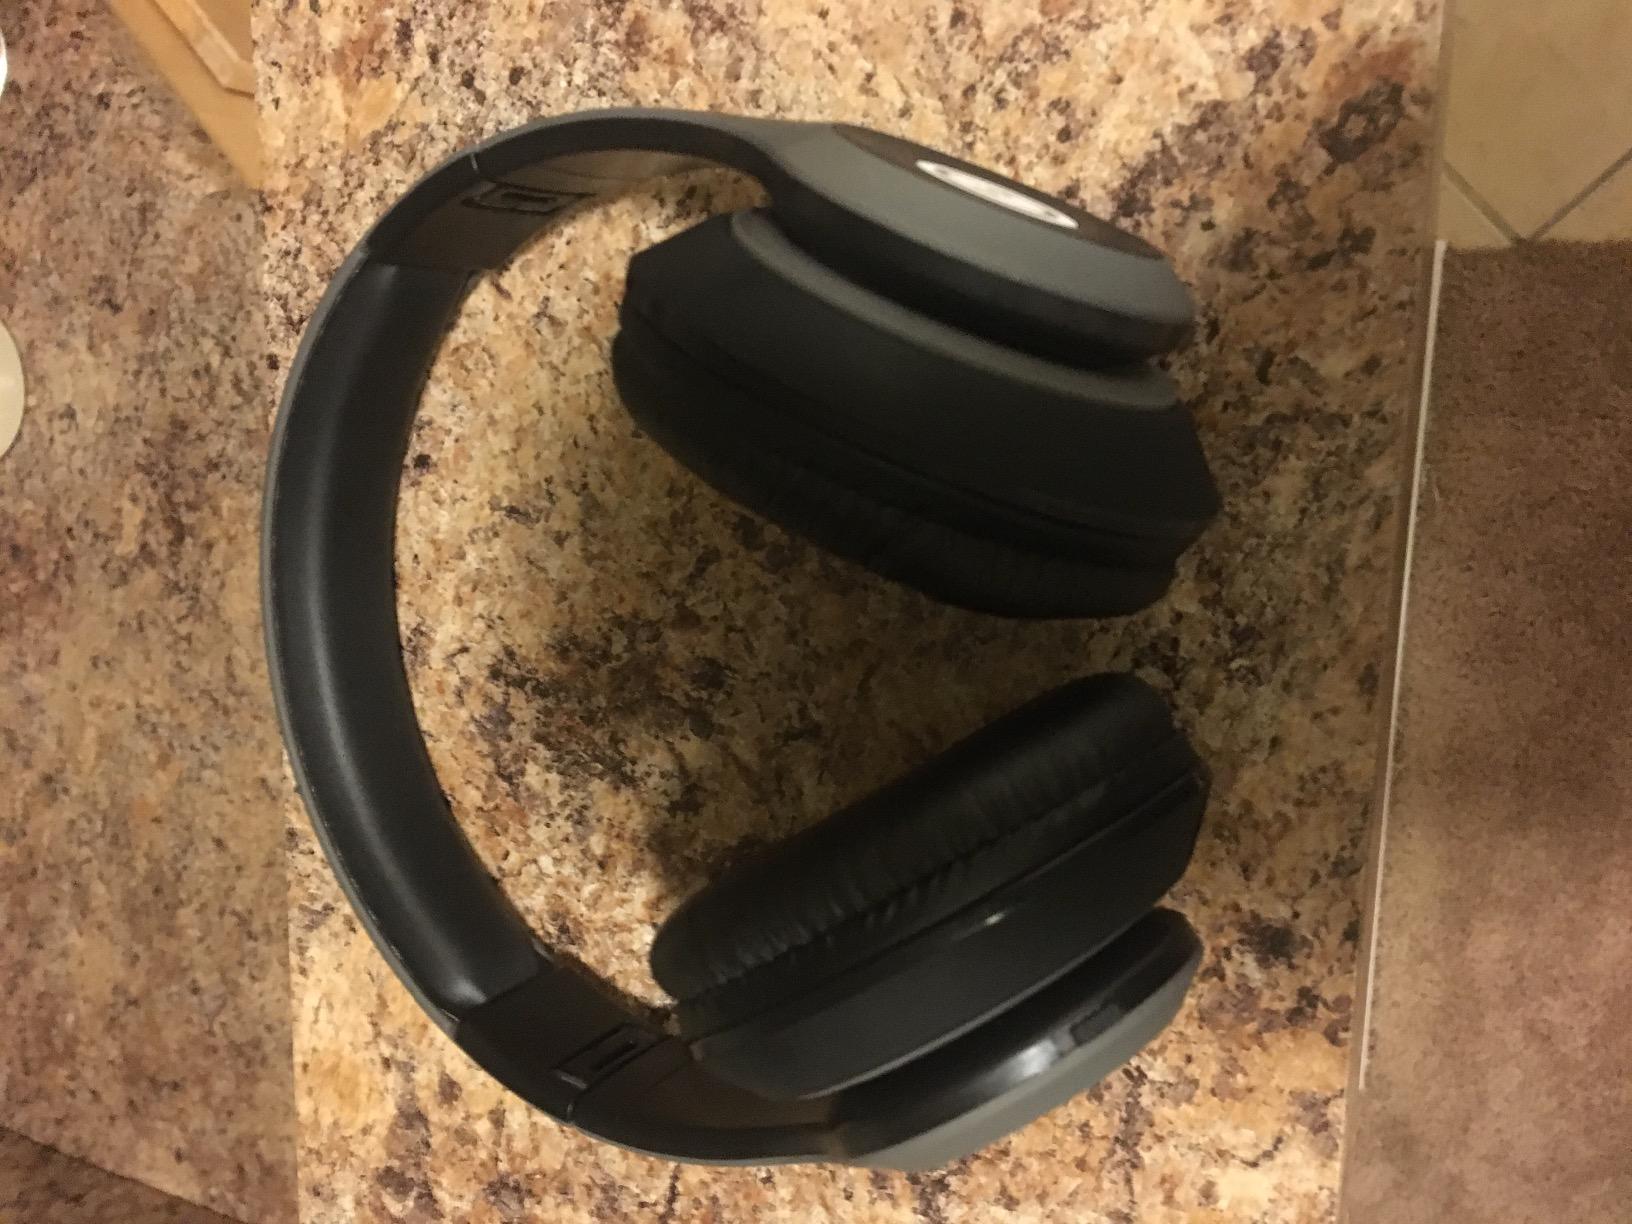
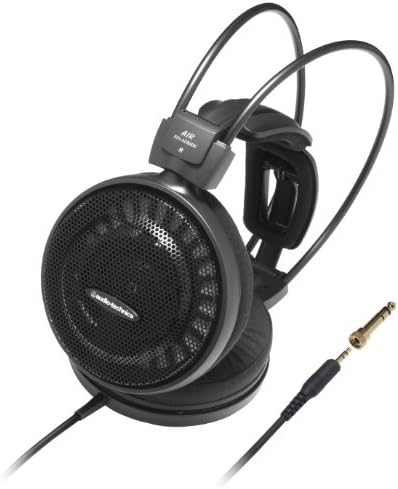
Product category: headphones
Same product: no